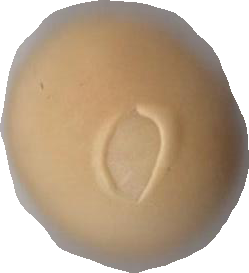
Variety: Dega